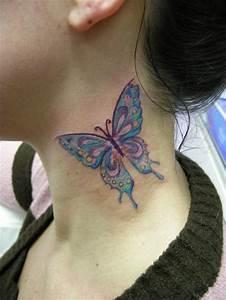
butterfly